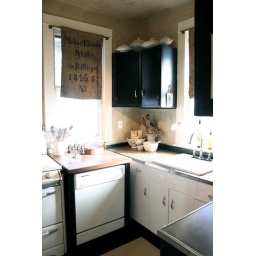
Old 1800&amp;quot;s European grain sack hangs in the window - I love light. I painted the cabinets black and distressed them.